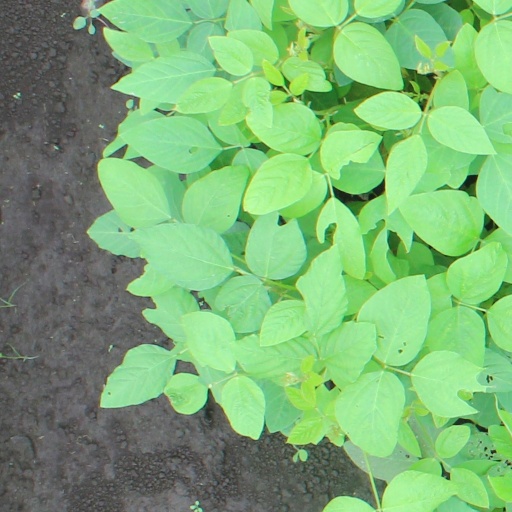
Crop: soybean